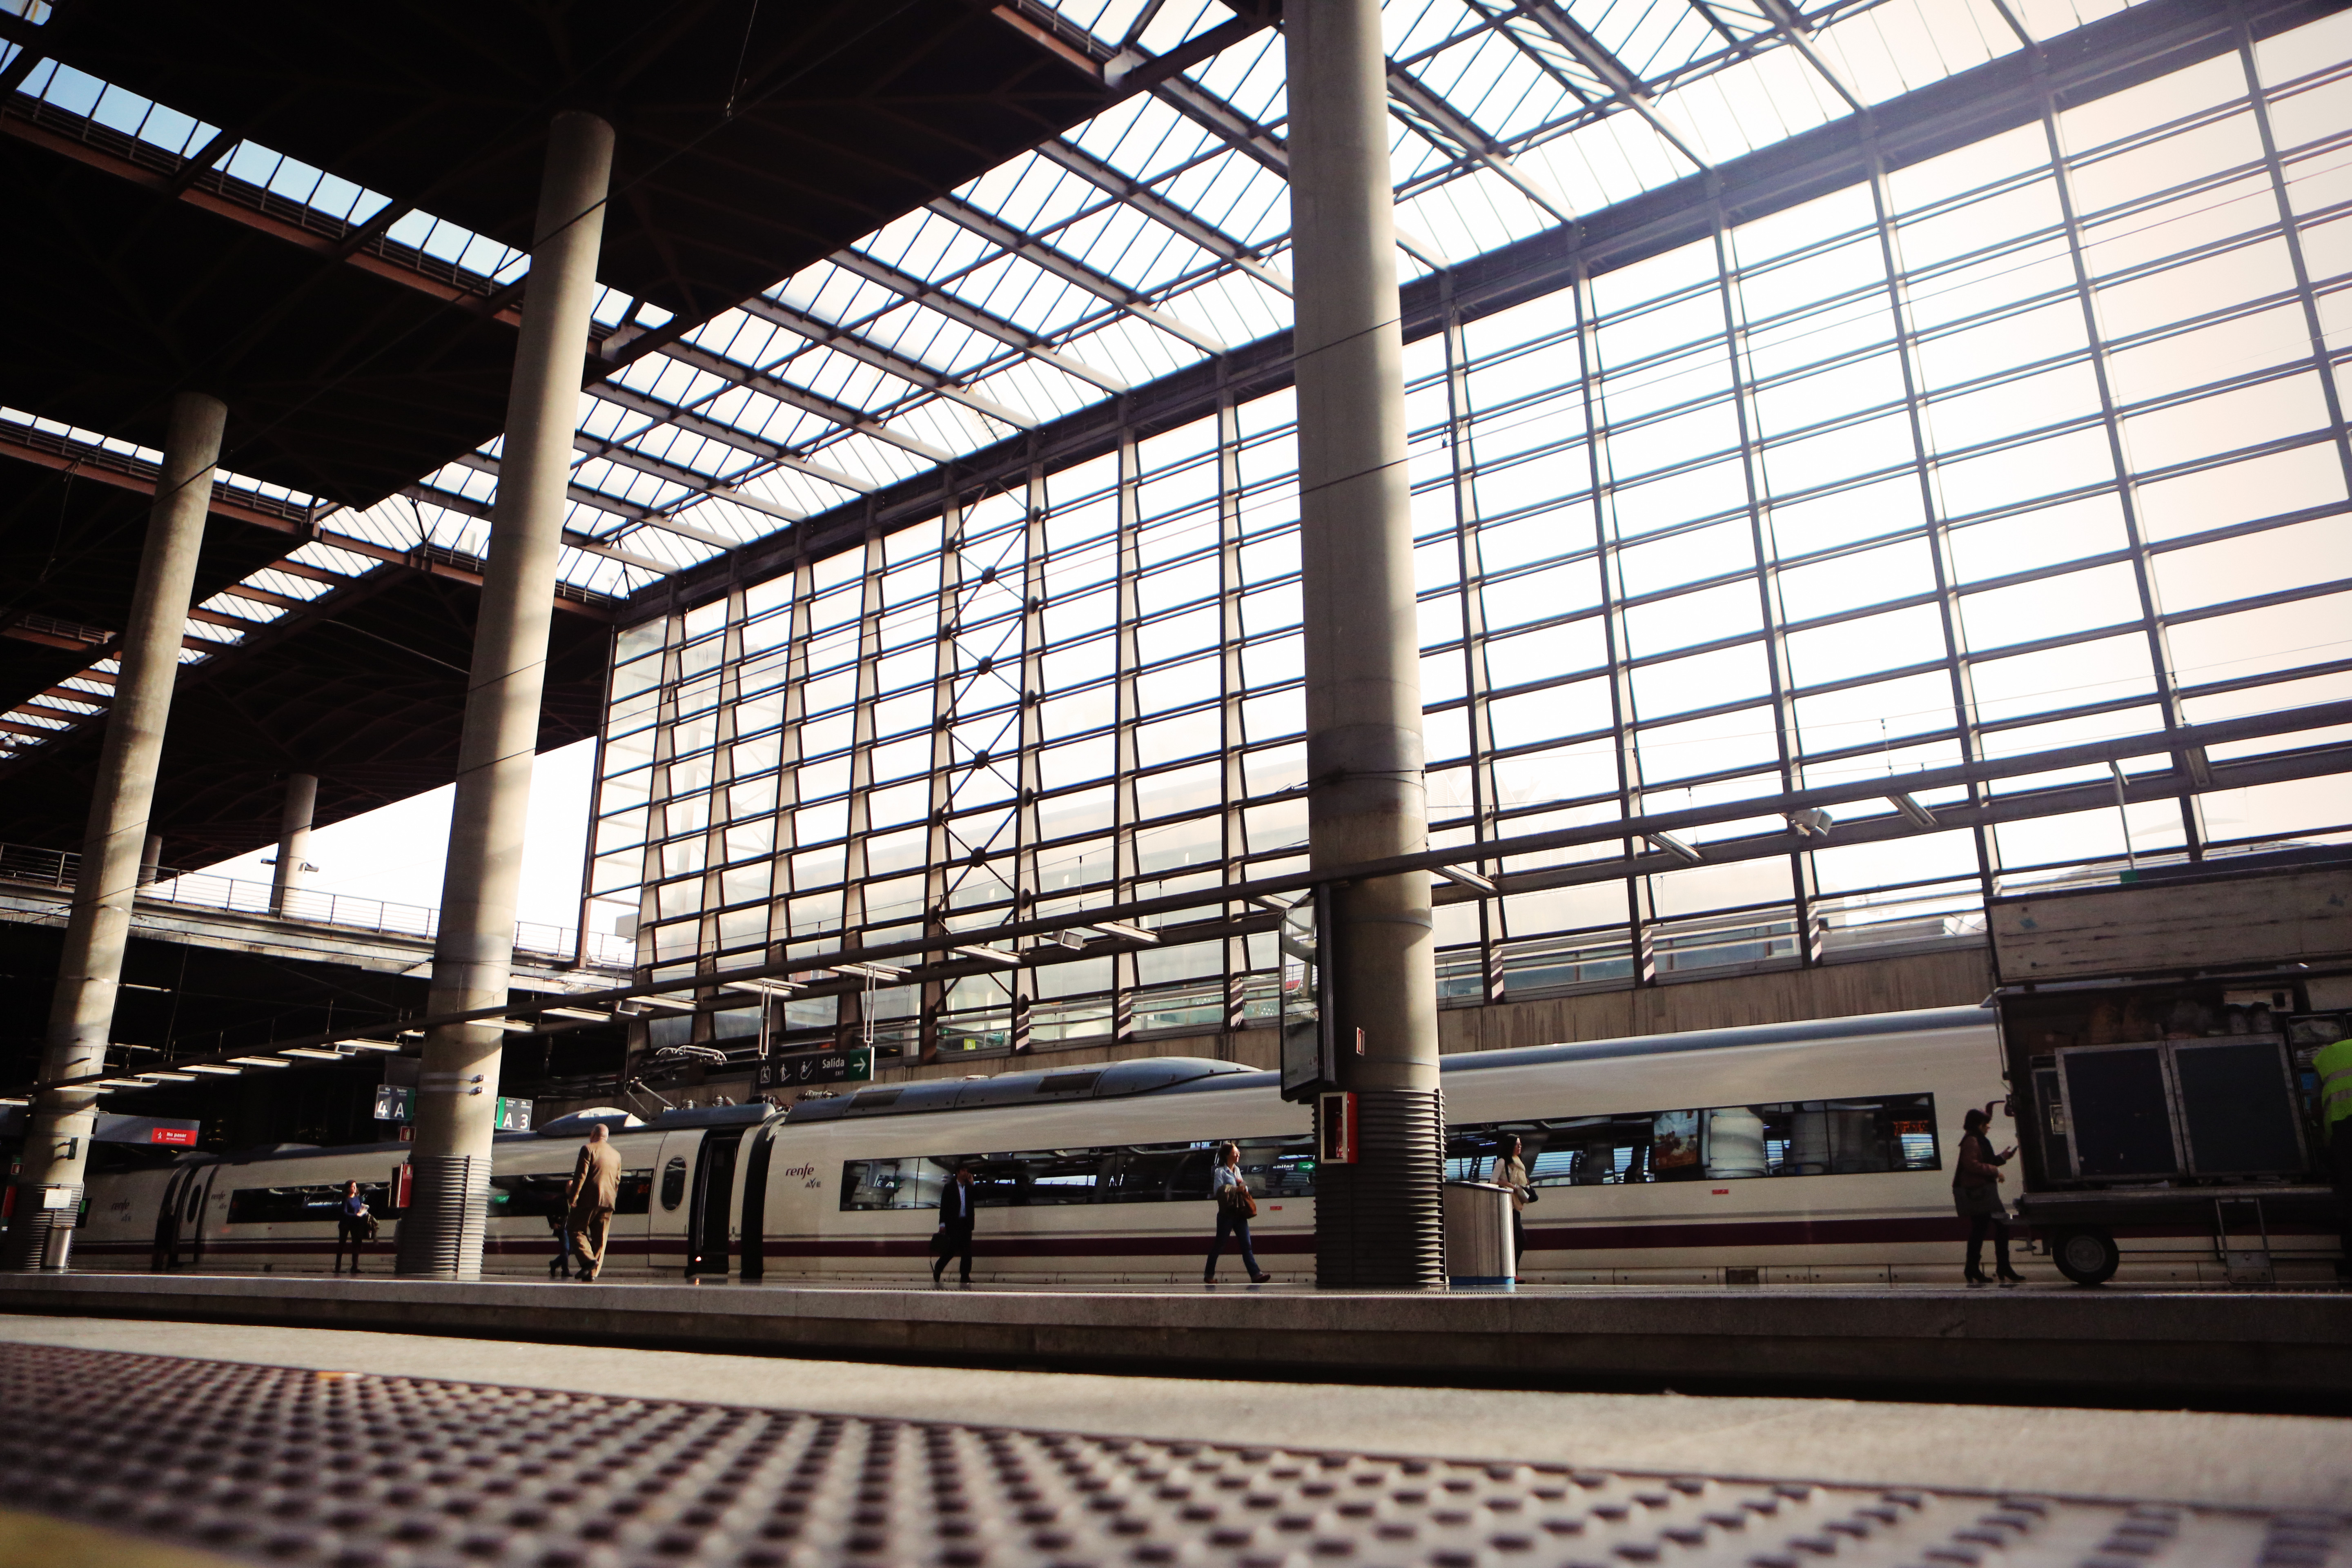
architecture, structure, people, building, train, travelling, transport, traveler, station, train station, business, public transport, traveling, railways, voyage, passenger, sport venue